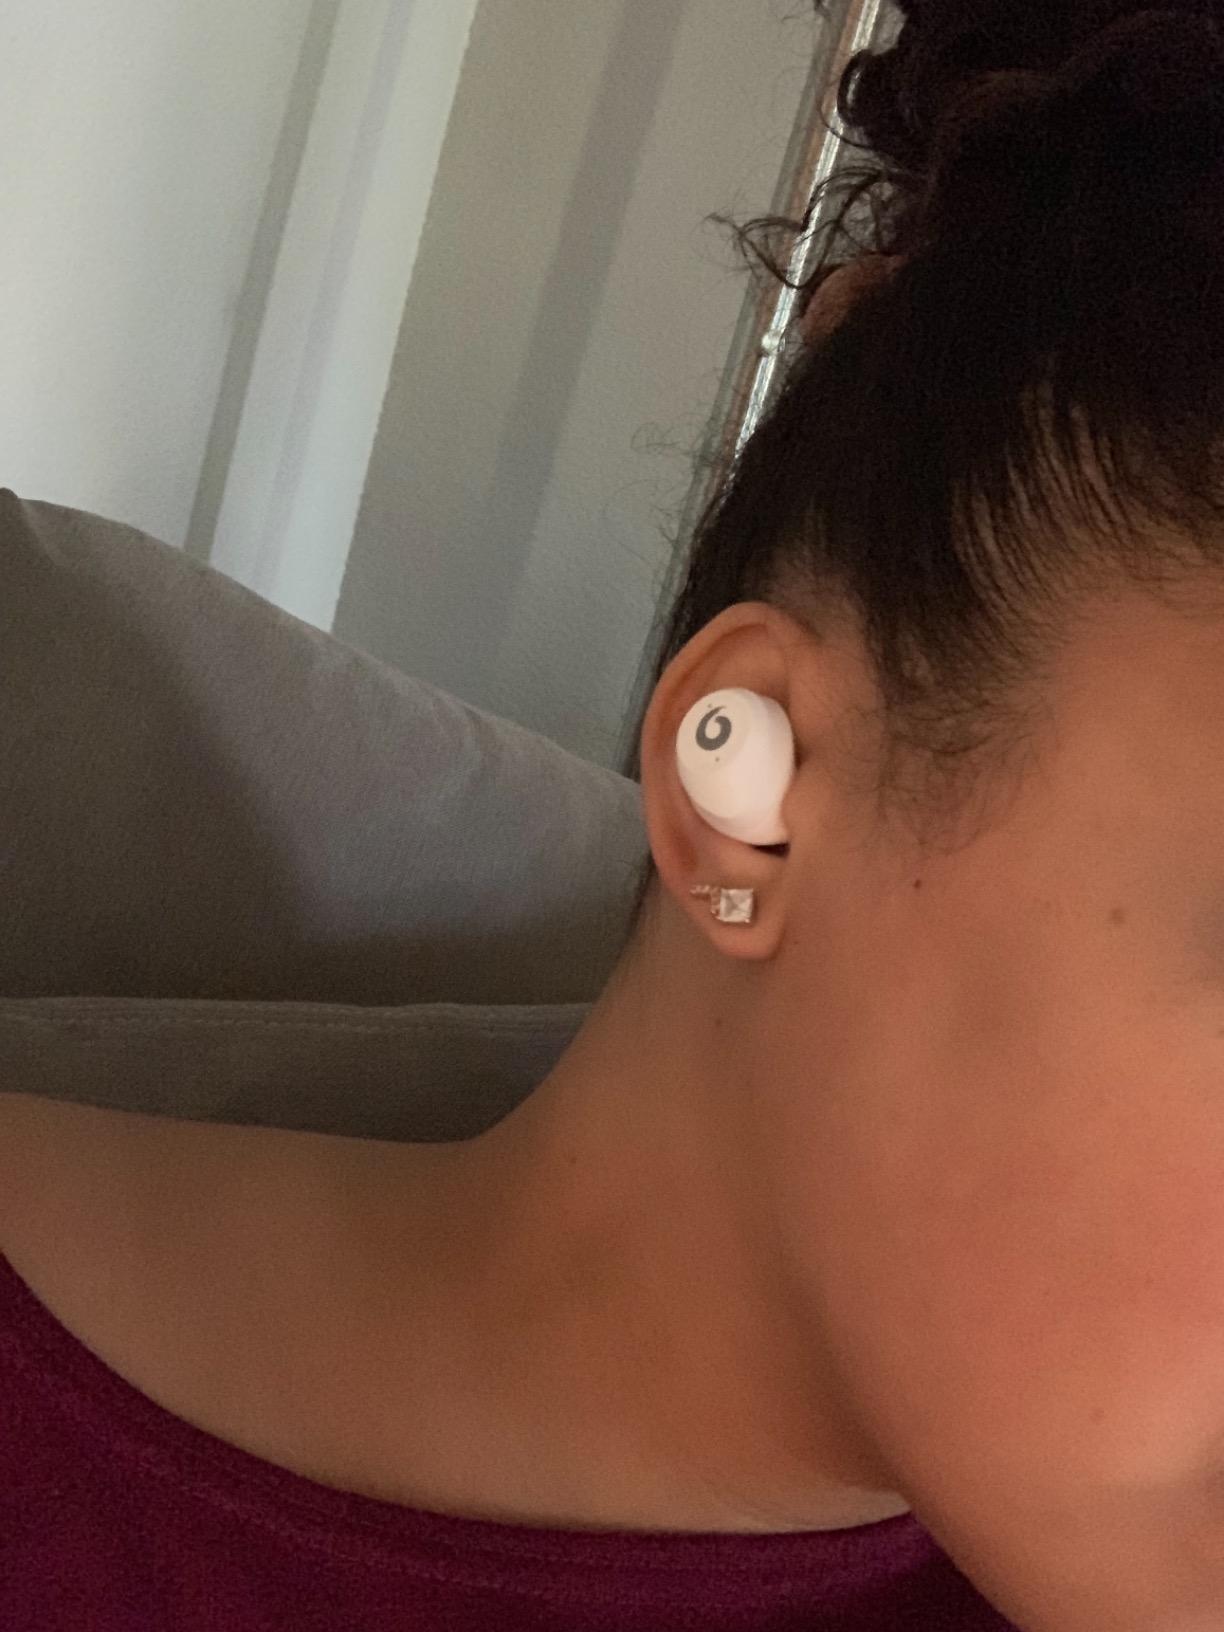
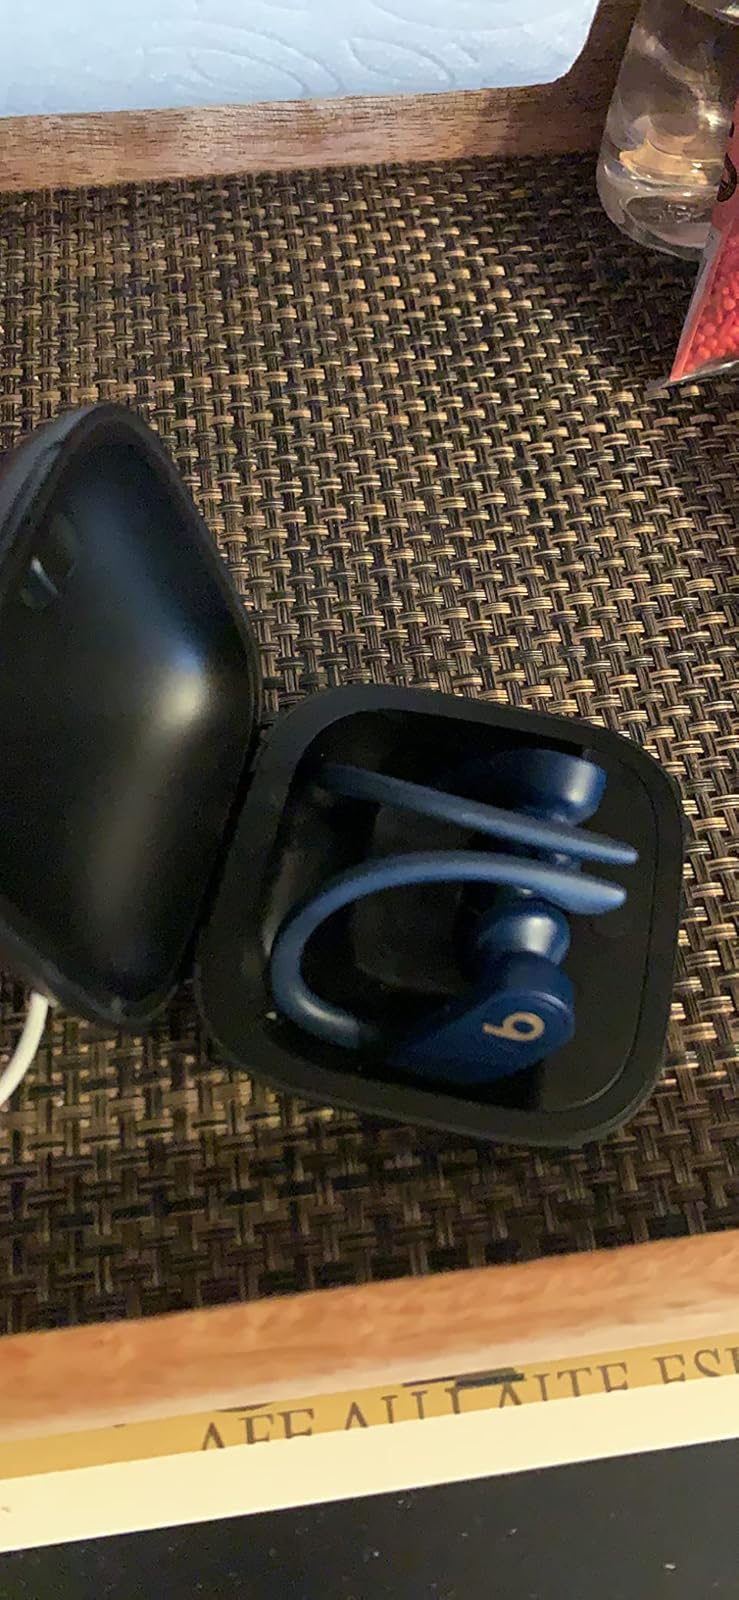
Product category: earbuds
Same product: no